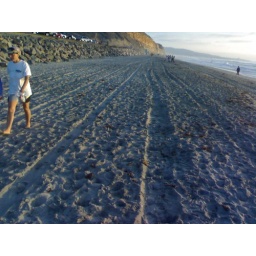
sand in beach